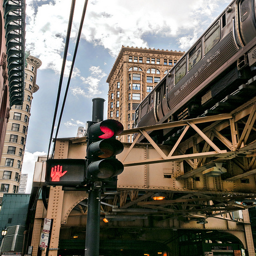
The electronic traffic signal has a walk signal attached to it.
a street light sits under a train track
A stop light and a no crossing signal both shine red on the city street.
A red traffic light next to a very tall building.
An intersection with a red stop light in a city.